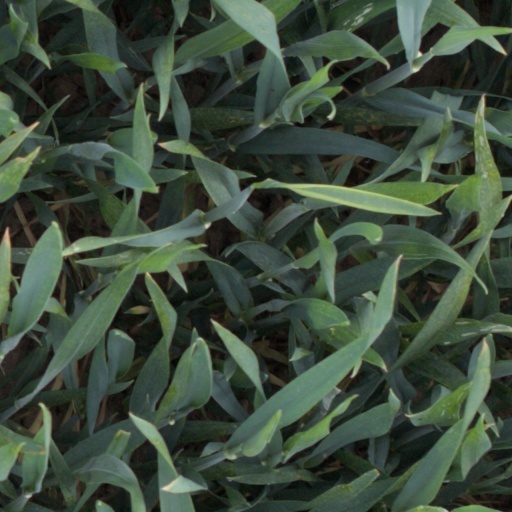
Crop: wheat